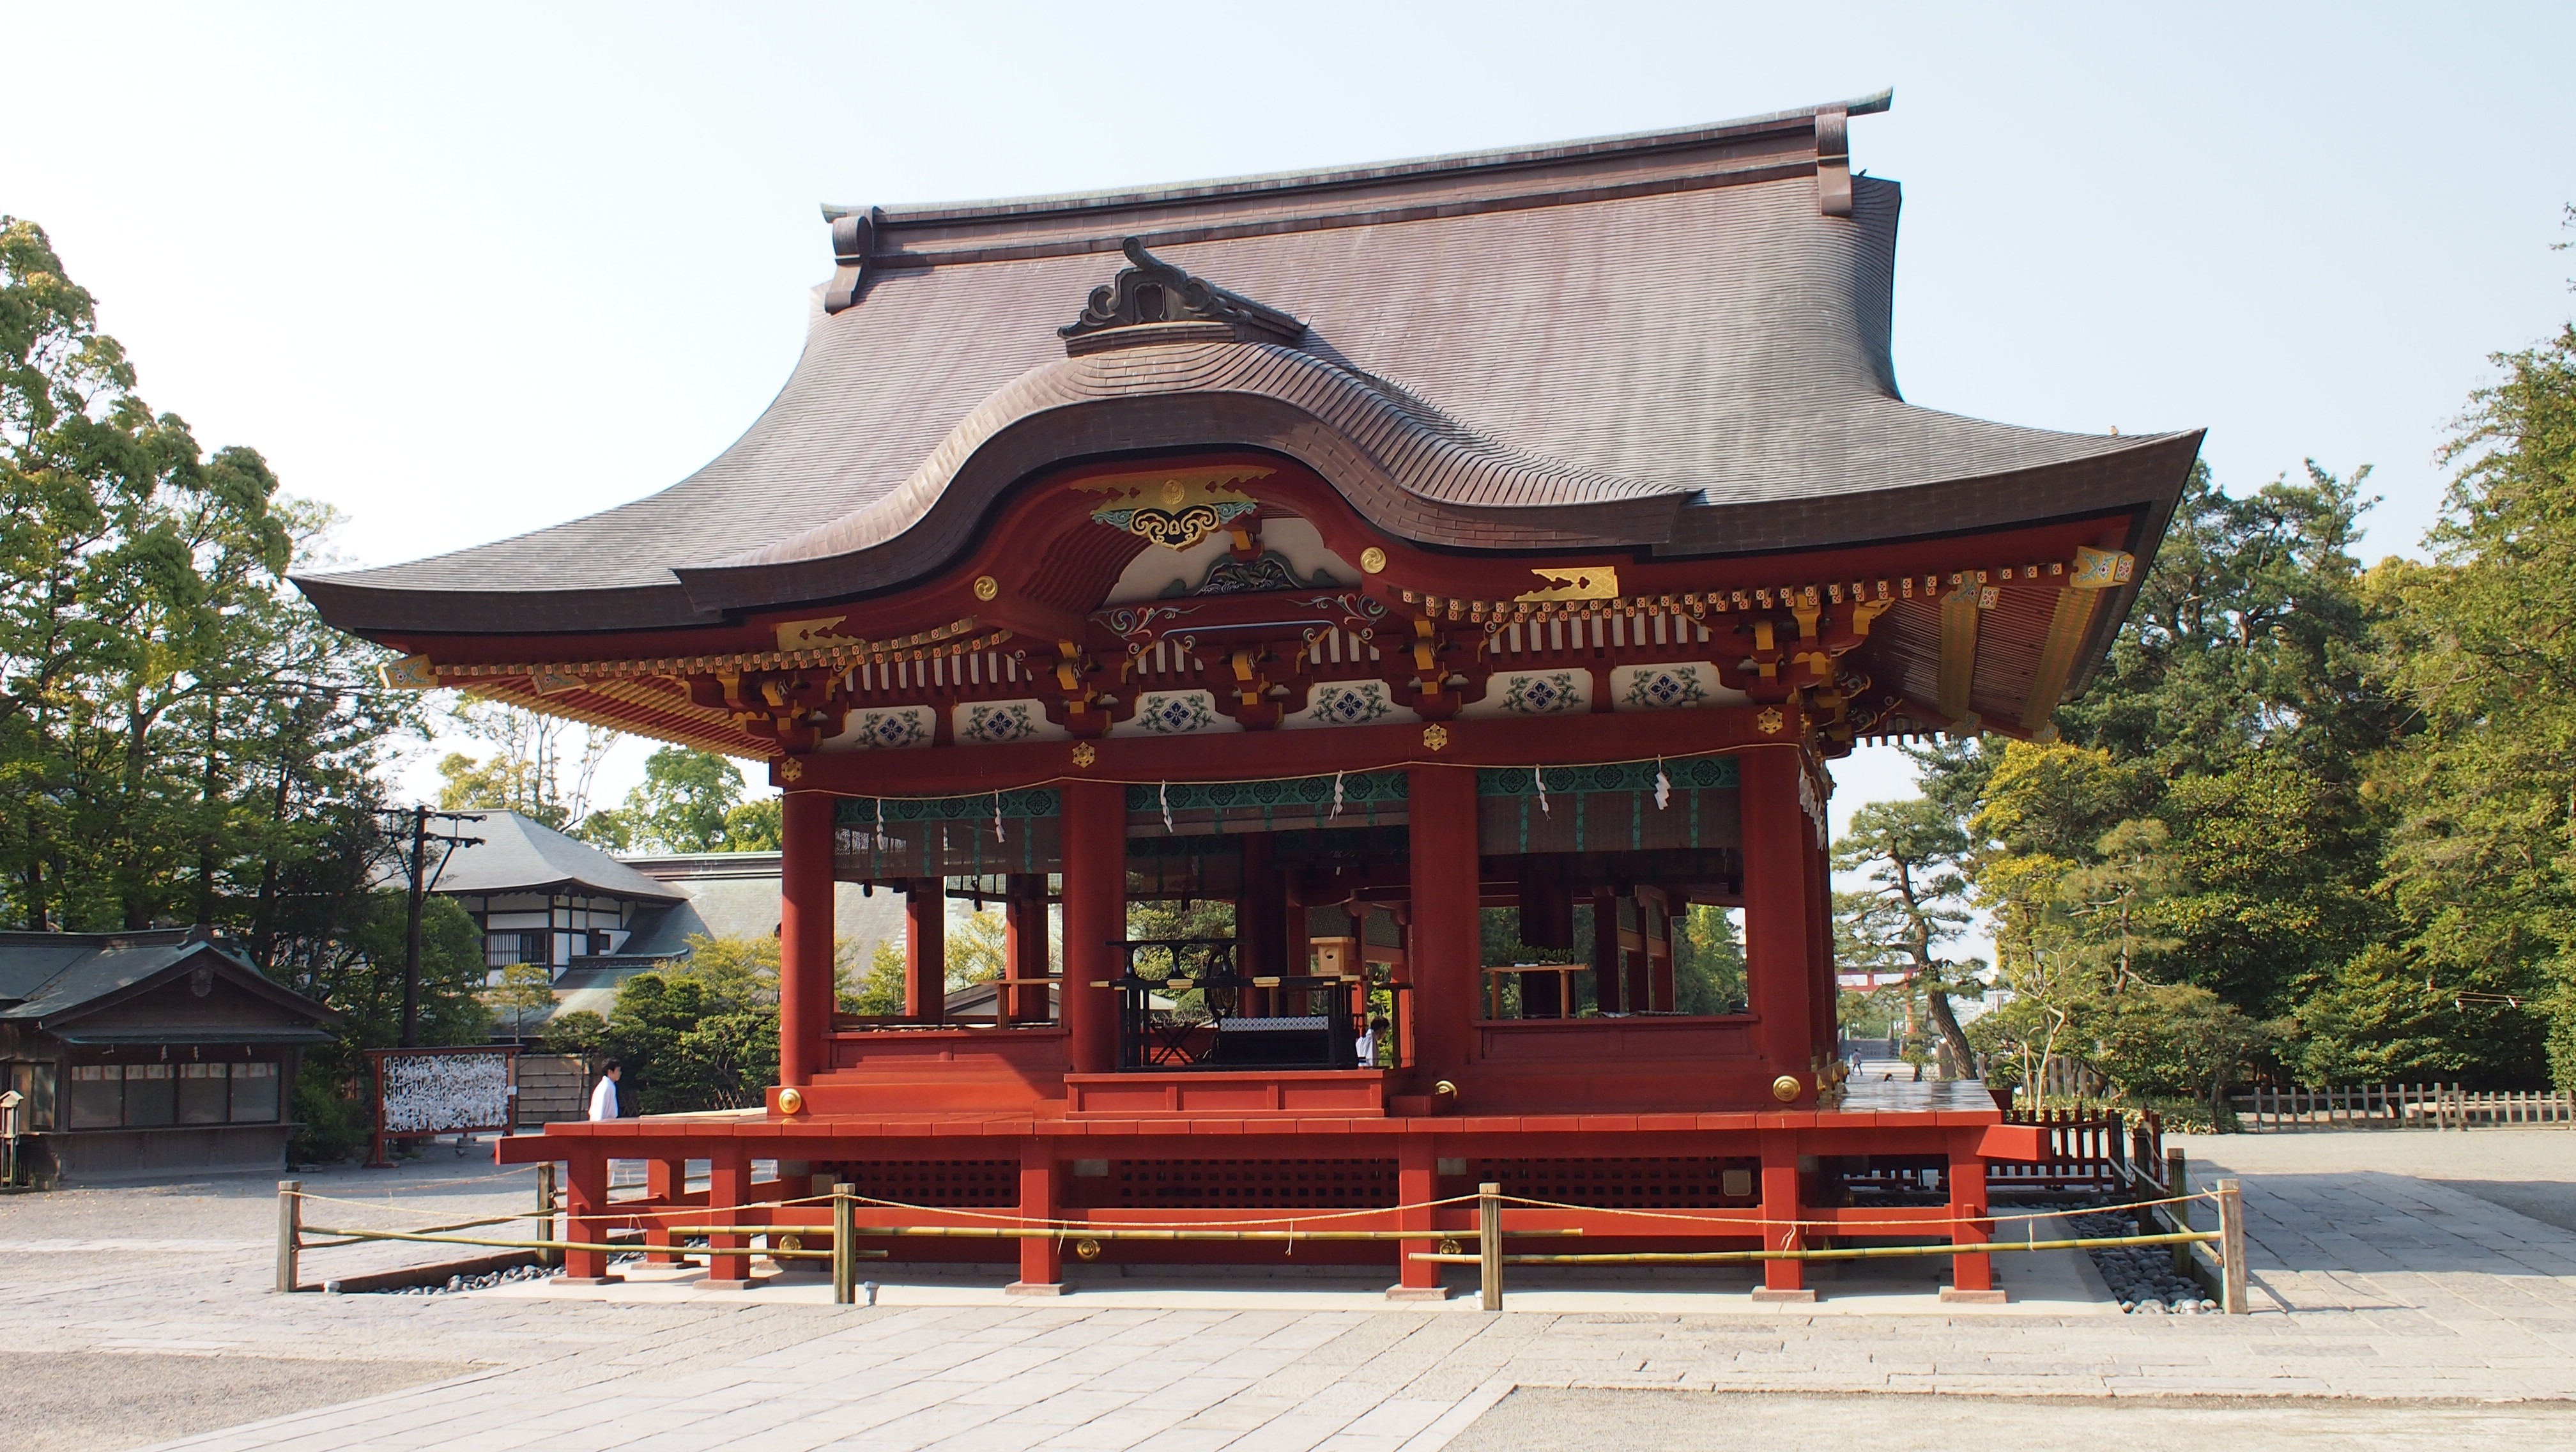
building, park, japan, place of worship, temple, pavilion, shrine, kamakura, chinese architecture, pagoda, shinto shrine